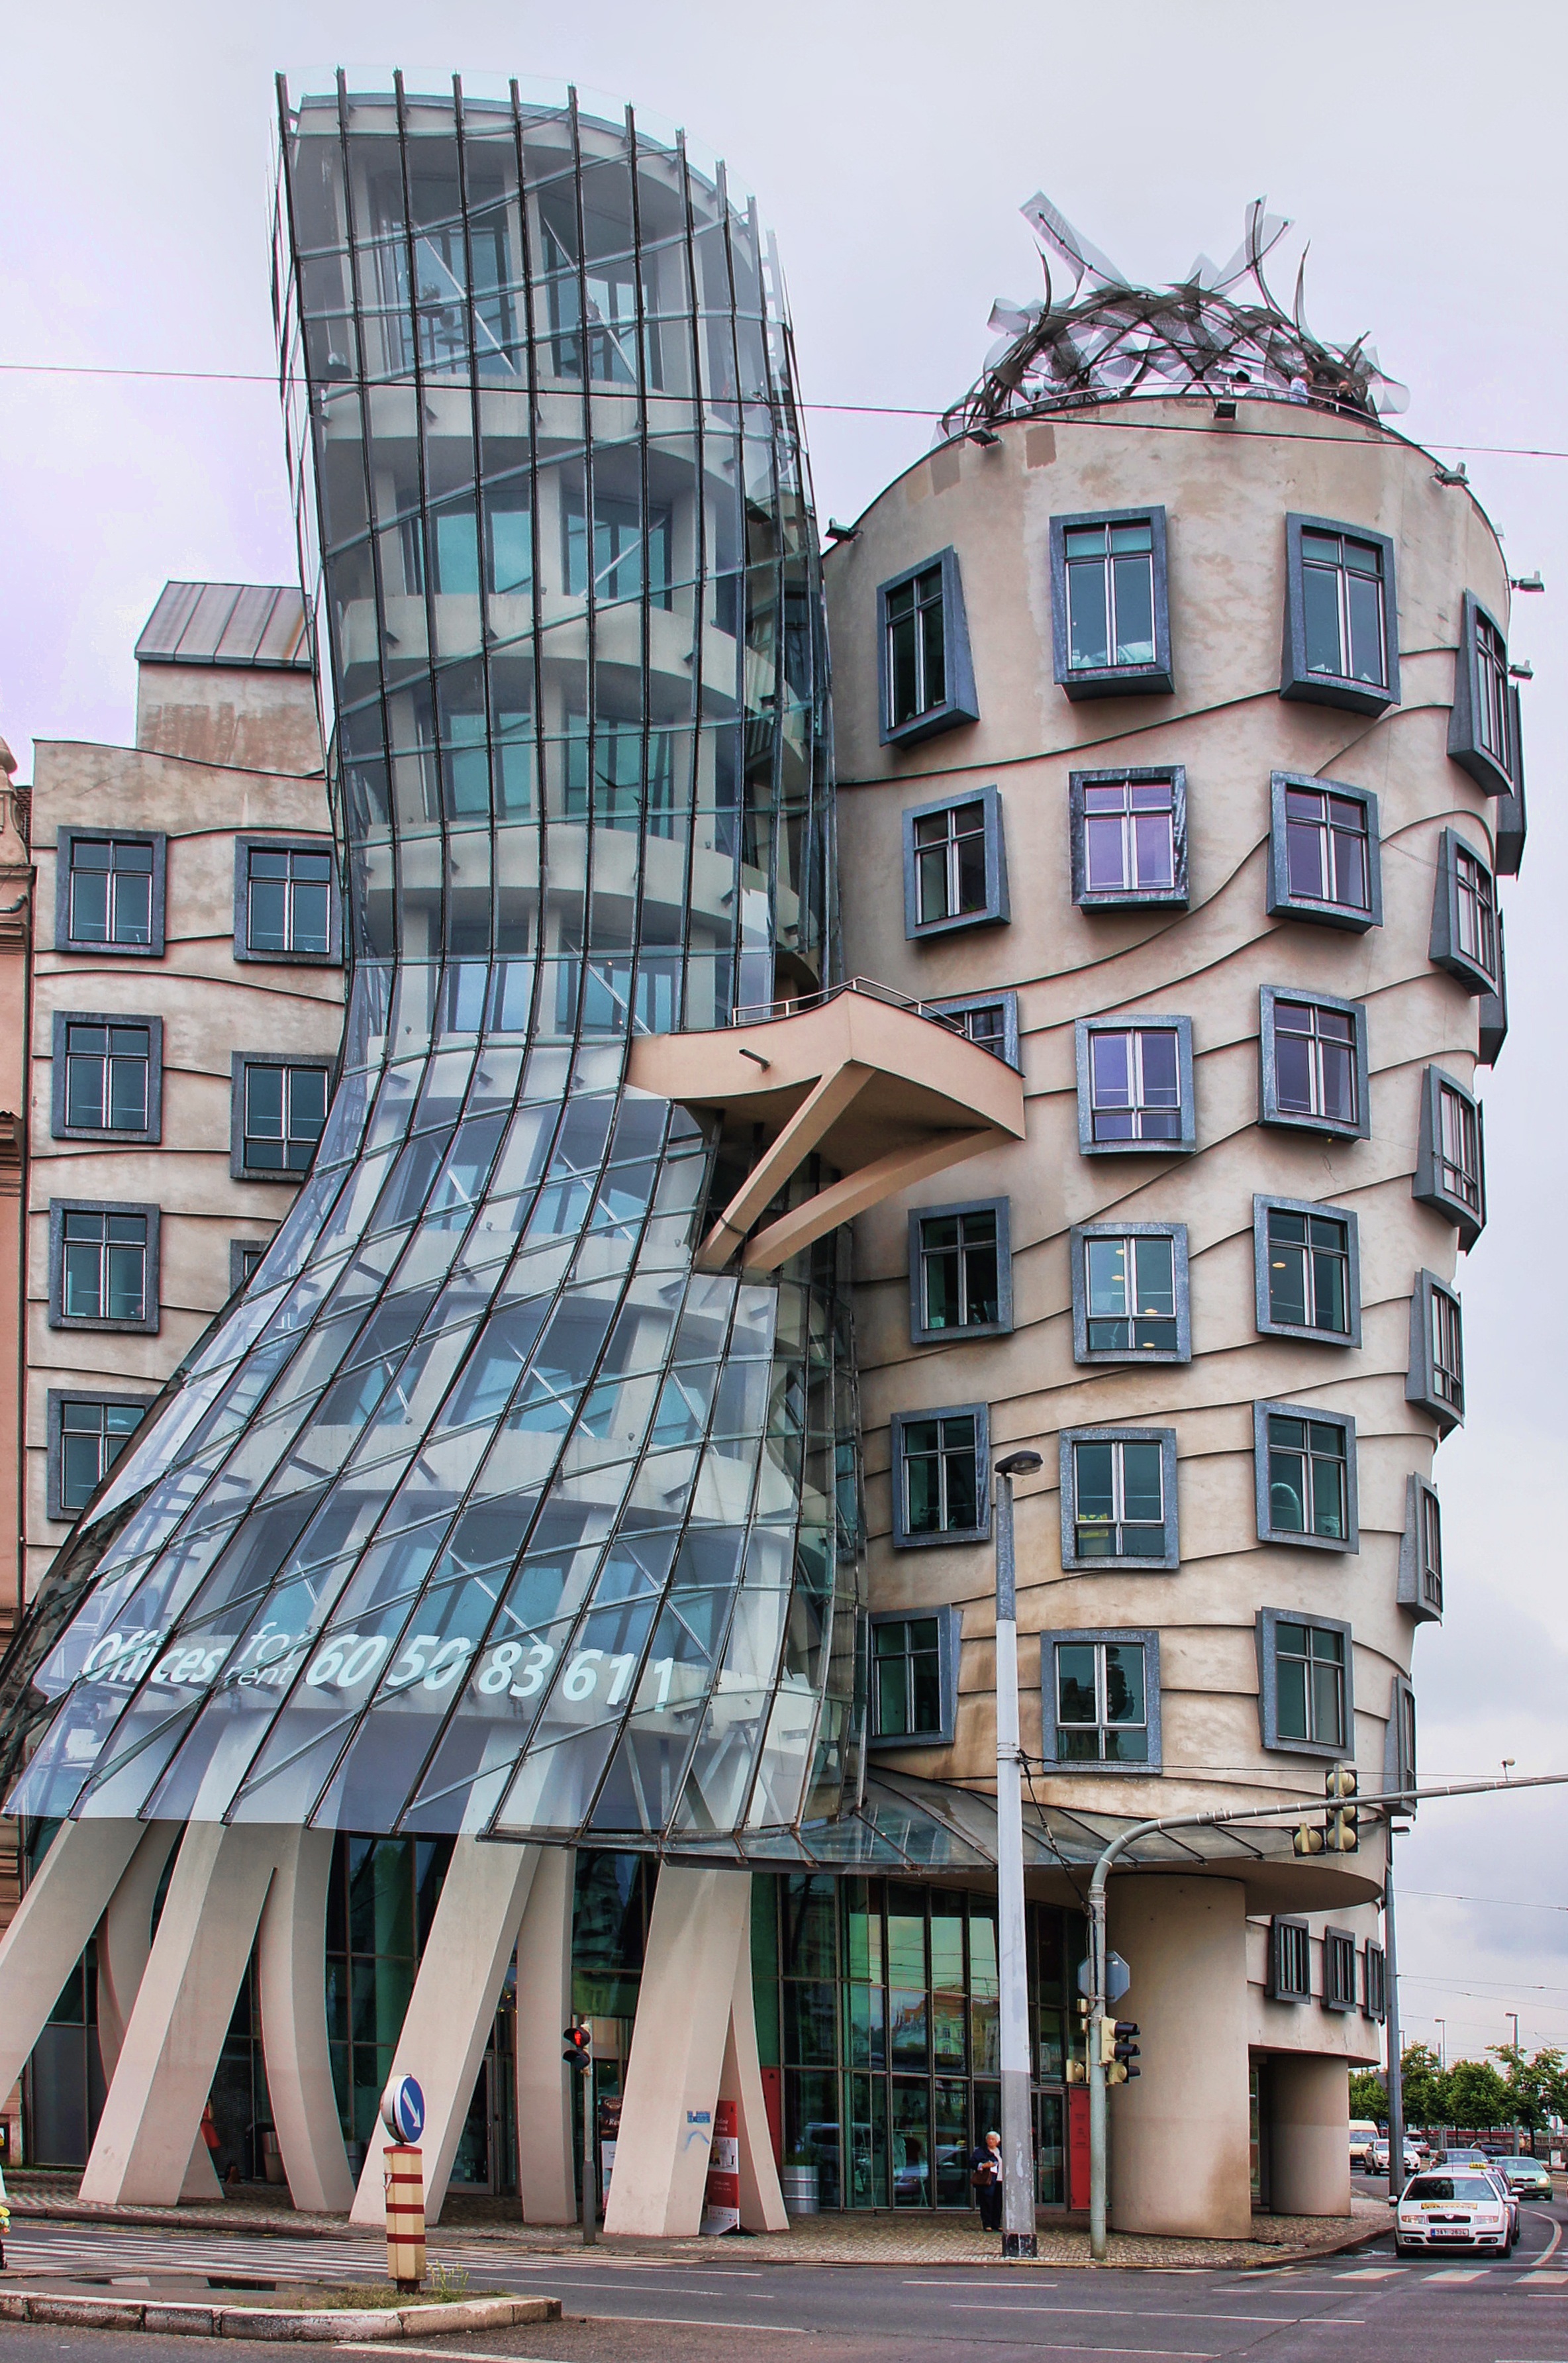
architecture, glass, building, city, skyscraper, downtown, tower, landmark, facade, prague, apartment, tower block, condominium, neighbourhood, the dancing house, bowever, urban area, residential area